Chiantla Municipal Palace

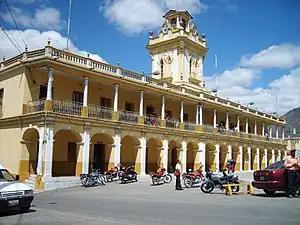
Chiantla Municipal Palace

Chiantla Municipal Palace or Palacio municipal is a palace and government building in Chiantla, Guatemala.